2014 Asian Beach Games

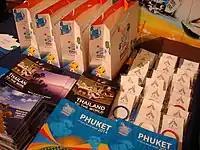
Public relations of IV Asian Beach Games.

H.M. King Bhumibol Adulyadej has graciously designated H.R.H. Crown Prince Maha Vajiralongkorn on October 23 at Amphorn Sathan Residential Hall, Dusit Palace as the Royal Representative to deliver the Royal Flame to the organizing committee for use in the 4th Asian Beach Games.